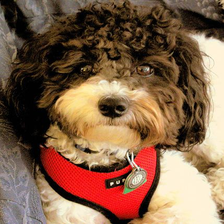
Species: dog
Breed: havanese